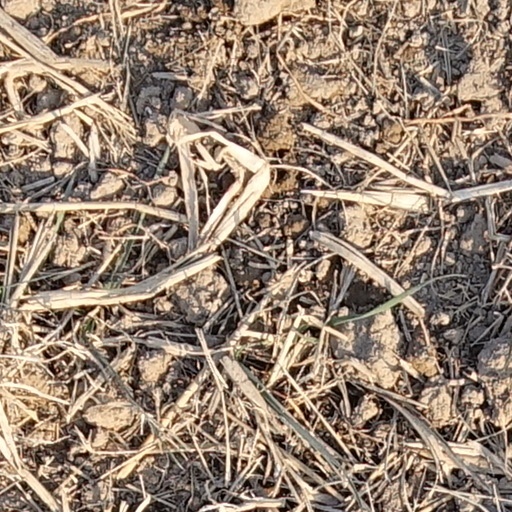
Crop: wheat